Charlotte Hawkins Brown

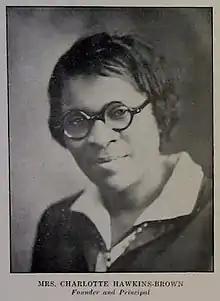
Image of Charlotte Hawkins Brown from "At Calm Sedalia"

When the American Missionary Association decided to close the school a year later, Brown decided to create a school on her own. Coming from humble beginnings in a small blacksmith's cabin, Brown continued raising money, eventually obtaining 200 acres and constructing two new buildings for her campus. The school, named the Palmer Memorial Institute in honor of Alice Freeman Palmer, opened on October 10, 1902, and was a day and boarding school for African Americans. Brown worked tirelessly to create a safe haven for African American youth, she established the Palmer Memorial Institute's board of trustees entirely of African Americans. Brown's institute served as one of the only schools in North Carolina to offer college preparatory programs.